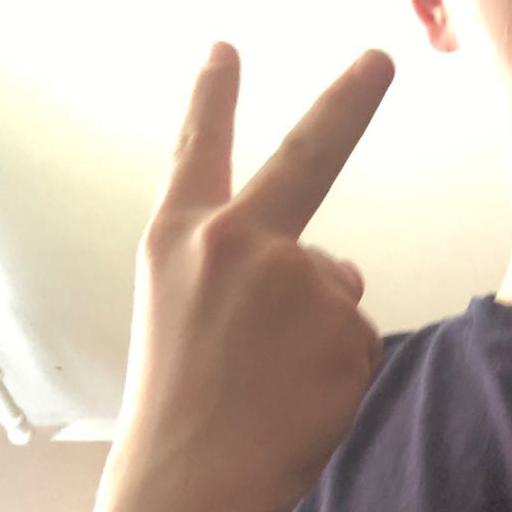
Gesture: peace_inverted